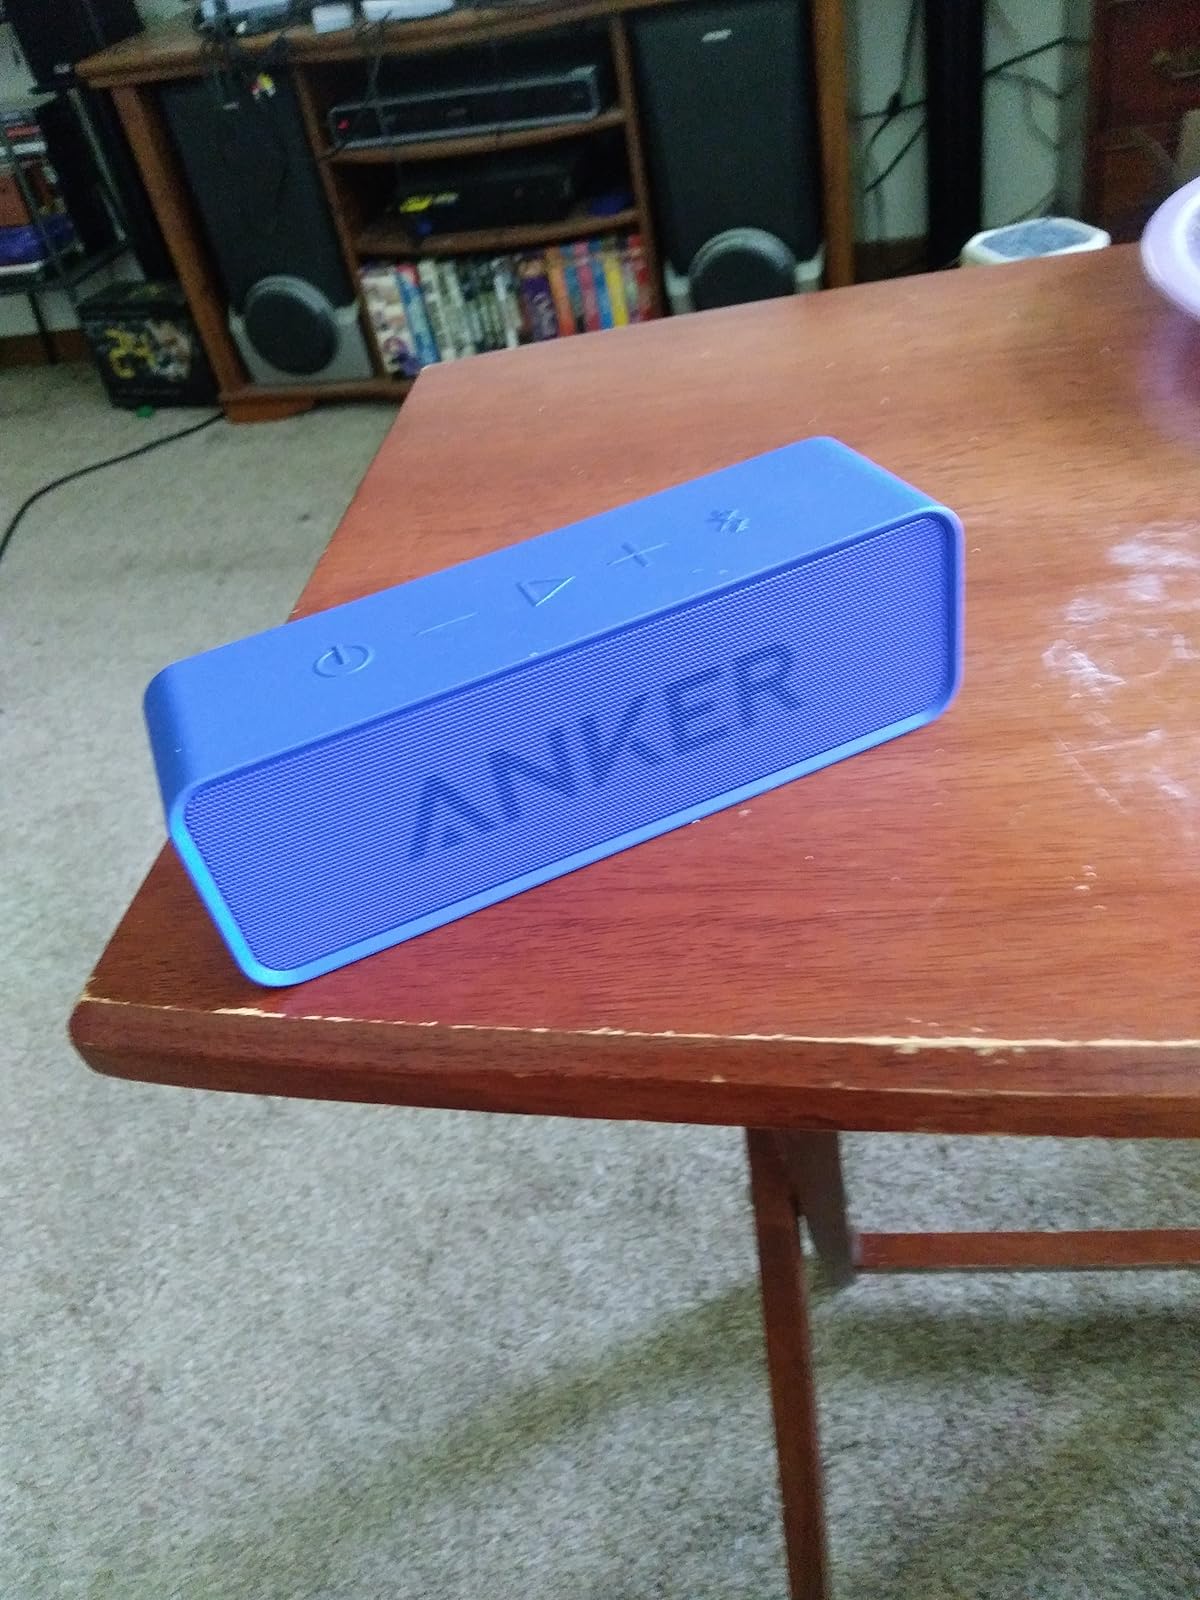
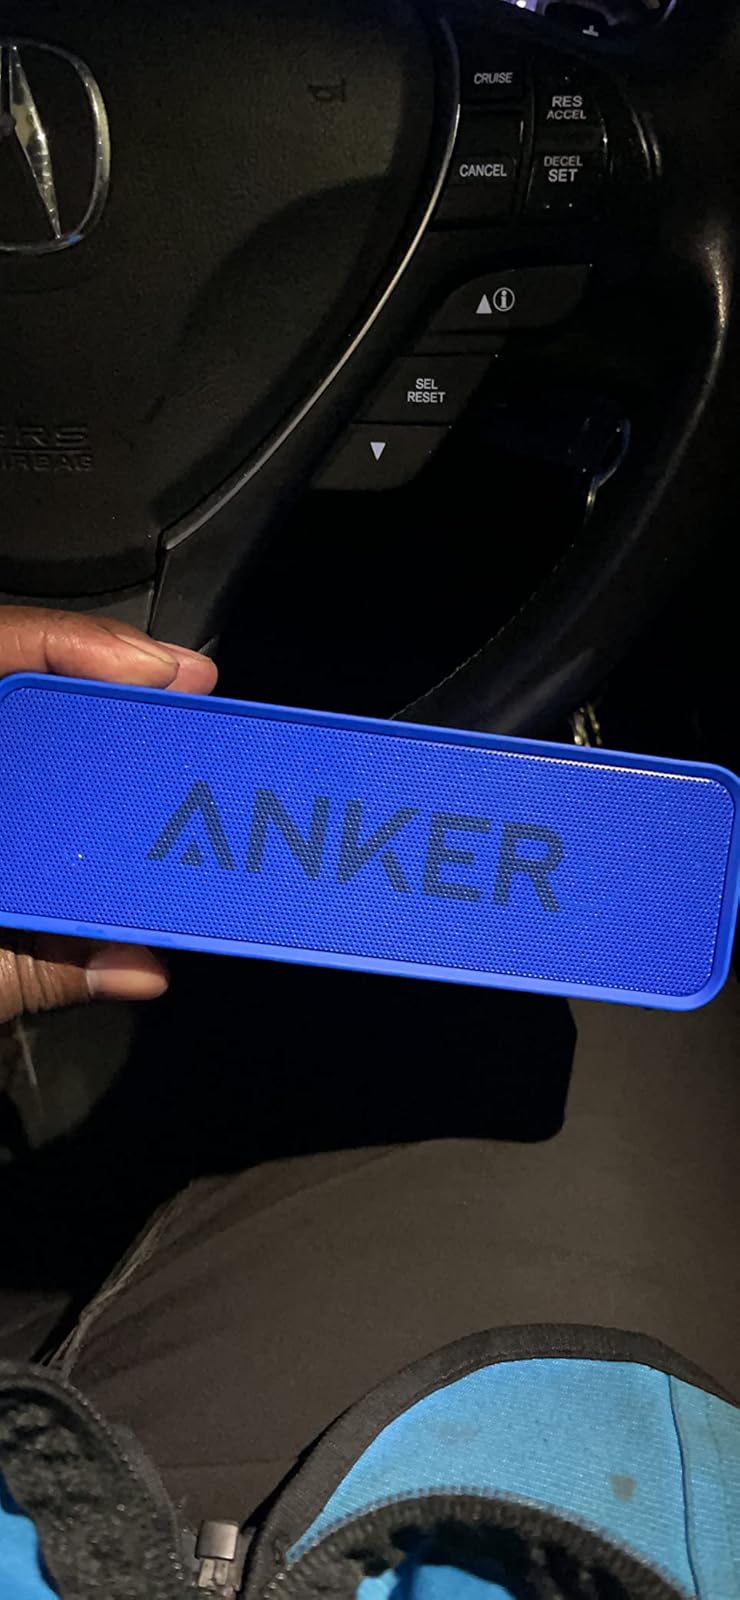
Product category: speaker
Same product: yes